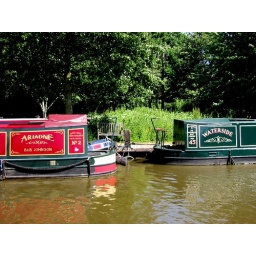
boats on trent &amp;amp; mersey canal near mostyn green